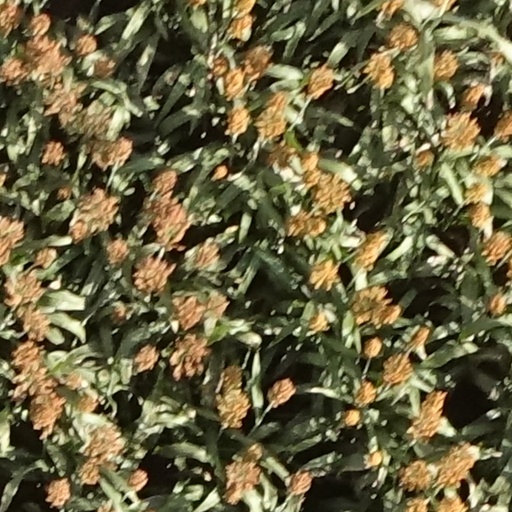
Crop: sorghum